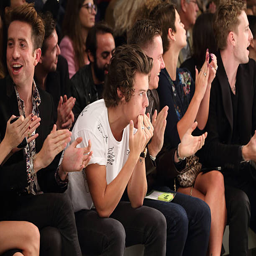
pop artist and radio broadcaster attend the show at ss14 .